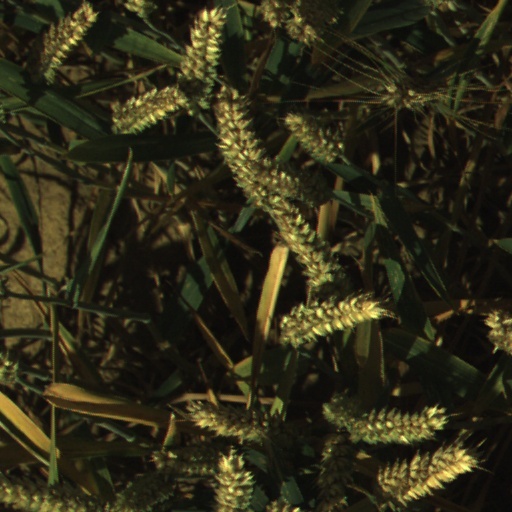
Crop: wheat